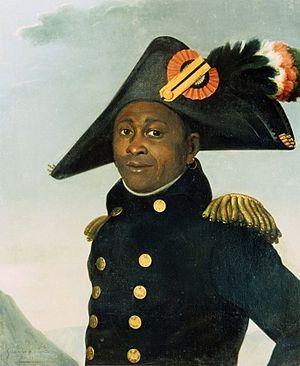
Portrait de Toussaint Louverture anneauxdelamemoire.org
Haïti, en forme longue République d’Haïti, est un pays des Grandes Antilles occupant le tiers occidental de l’île d'Hispaniola, les deux tiers orientaux étant occupés par la République dominicaine. Sa capitale est Port-au-Prince et son point culminant est le pic la Selle.